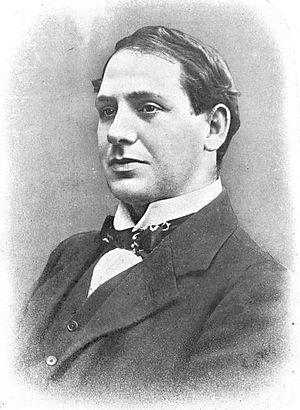
Thomas Michael "Tom" Kettle né à Artane dans le comté de Dublin le 9 février 1880 et mort à Ginchy, le 9 septembre 1916, était un économiste, un homme politique et écrivain irlandais mort au cours de la Bataille de la Somme, pendant la Première Guerre mondiale.